Neeraj Pandey

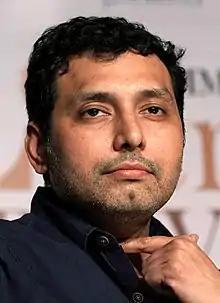
Pandey in 2020

Neeraj Pandey (born 17 December 1973) is an Indian film director, producer and screenwriter who works in Hindi cinema. Neeraj Pandey made his directoral debut in "A Wednesday!", which was largely praised by critics and which later became a recipient of many accolades. His second film was "Special 26" (2013), which was followed by "Baby" (2015), both of them received critical acclaim and became commercial success. He served as a producer in "Rustom" (2016). Neeraj Pandey returned to directing in 2016 helming the biopic movie "" based on Indian cricketer M.S.Dhoni which fared well critically and commercially. Besides being a filmmaker, Neeraj Pandey is also a writer and has written a novel named "Ghalib Danger" in 2013.